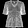
Label: Shirt